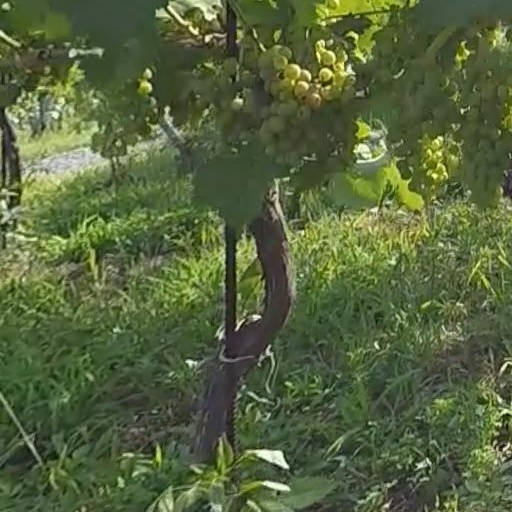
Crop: grape